Minolta X-700

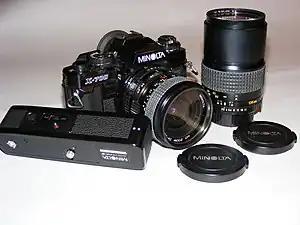
Minolta X-700 black version

The Minolta X-700 is a 35 mm single-lens reflex film camera introduced by Minolta in 1981. It was the top model of their final manual-focus SLR series before the introduction of the auto-focus Minolta Maxxum 7000.